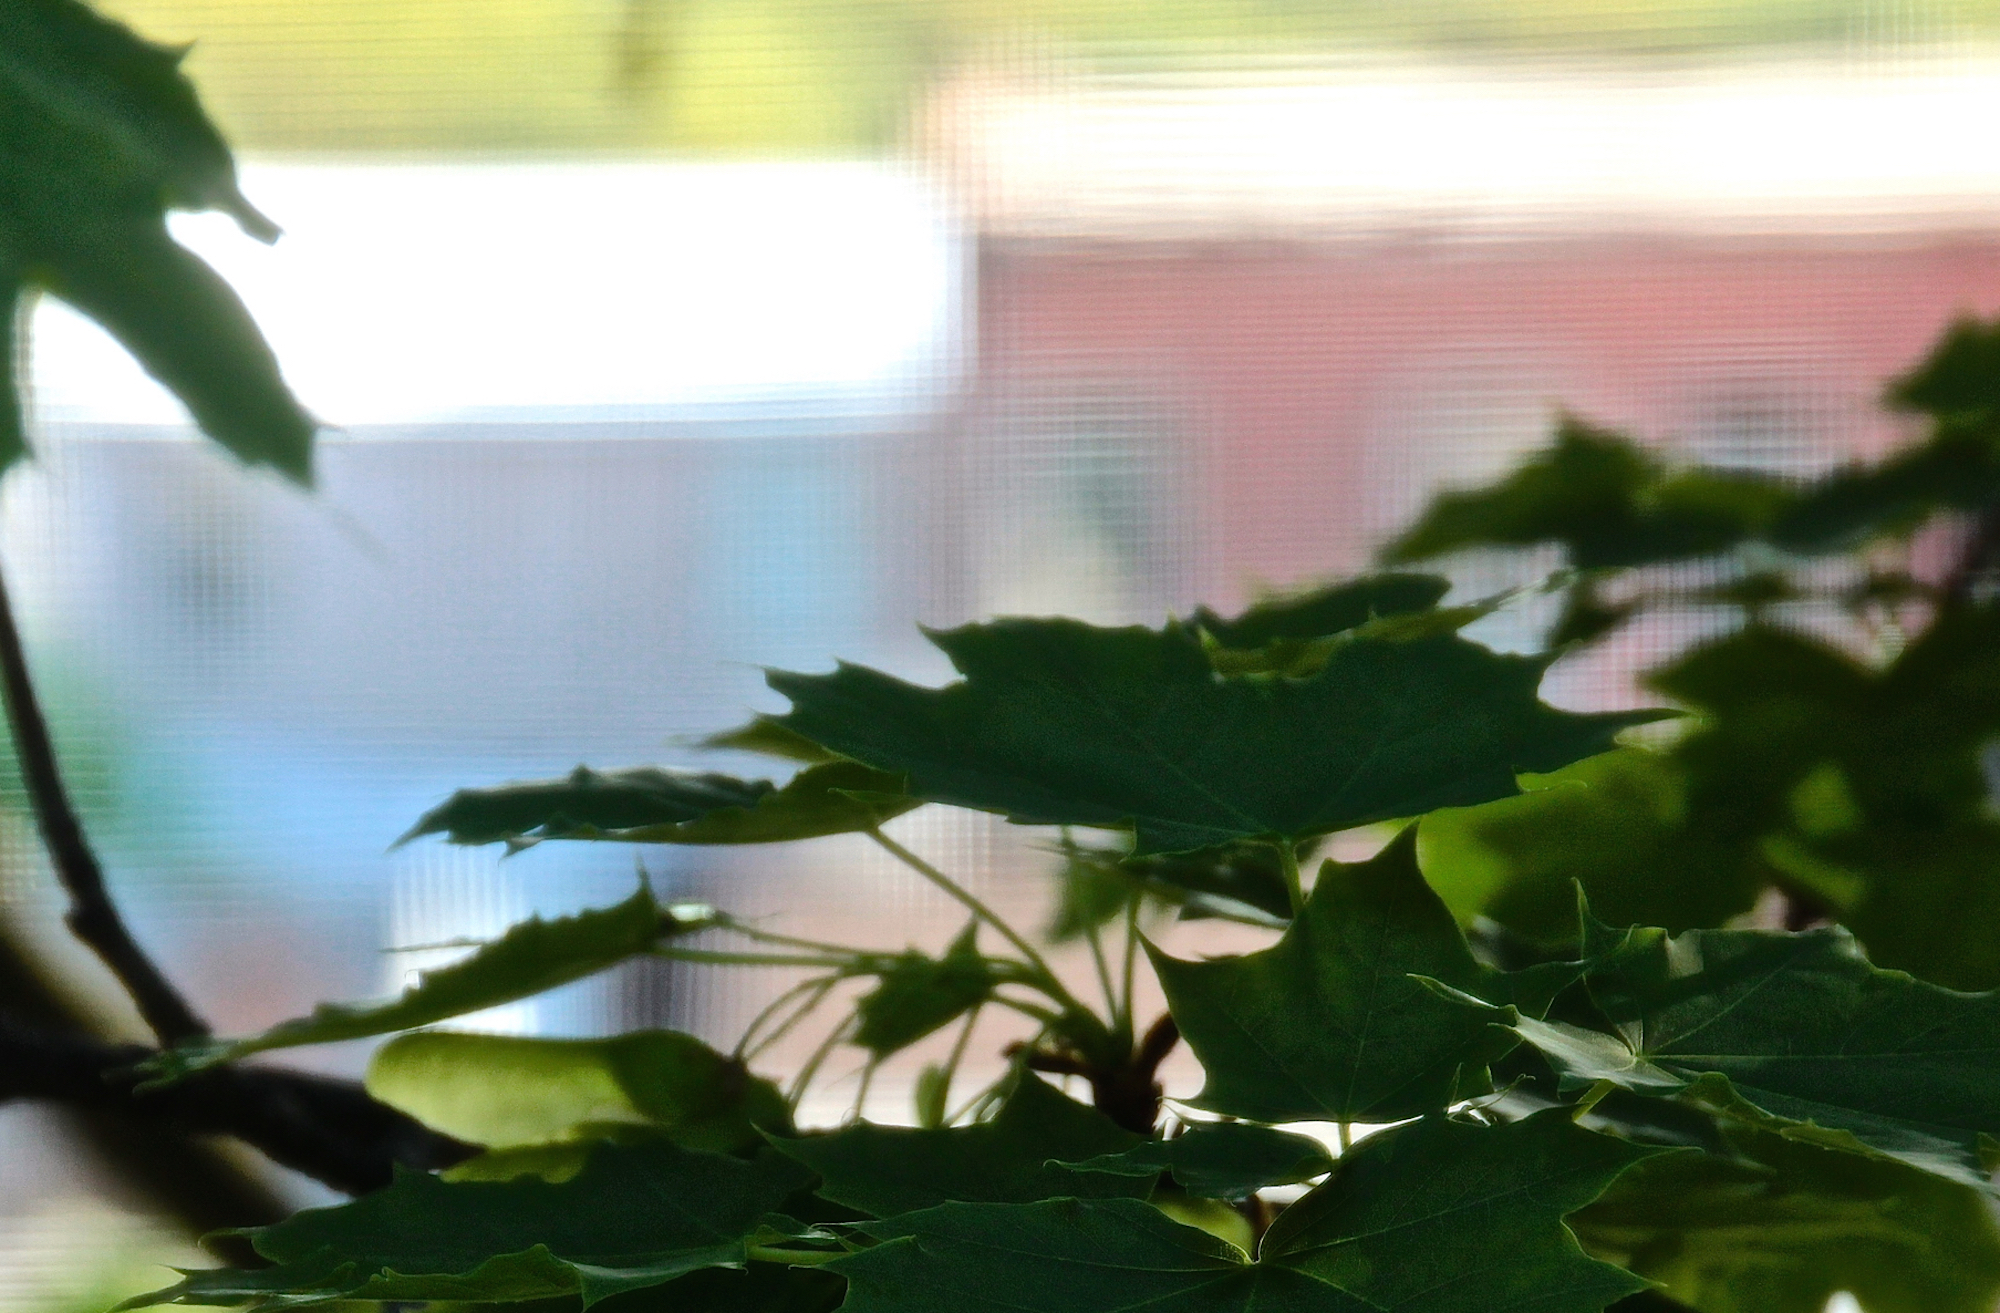
tree, plant, leaf, flower, green, botany, garden, flora, shrub, 3652015, odc, 365the2015edition, citiscape, day134, day134365, 14may15, flowering plant, land plant